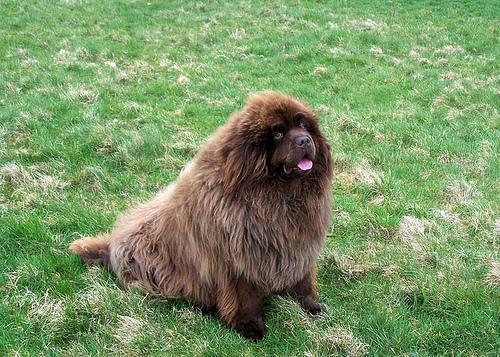
Newfoundland